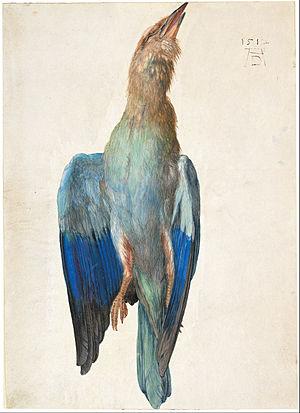
Aile de rollier bleu est une aquarelle d'Albrecht Dürer.